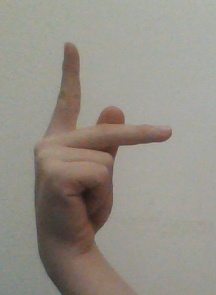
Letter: dha